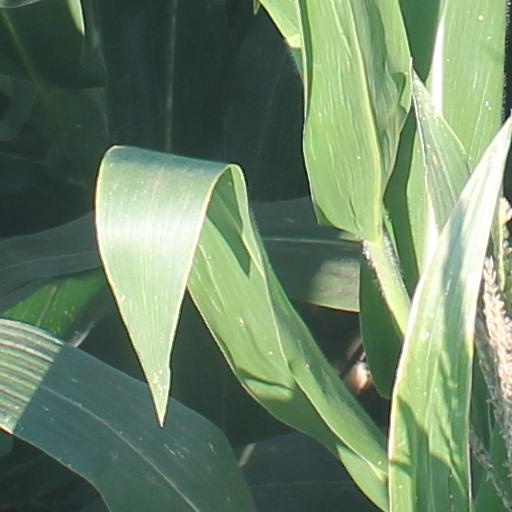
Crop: maize; corn